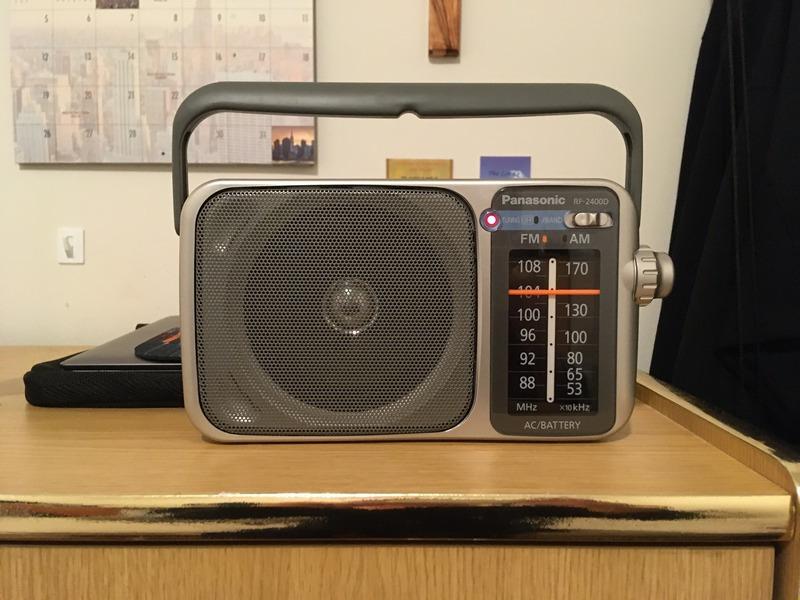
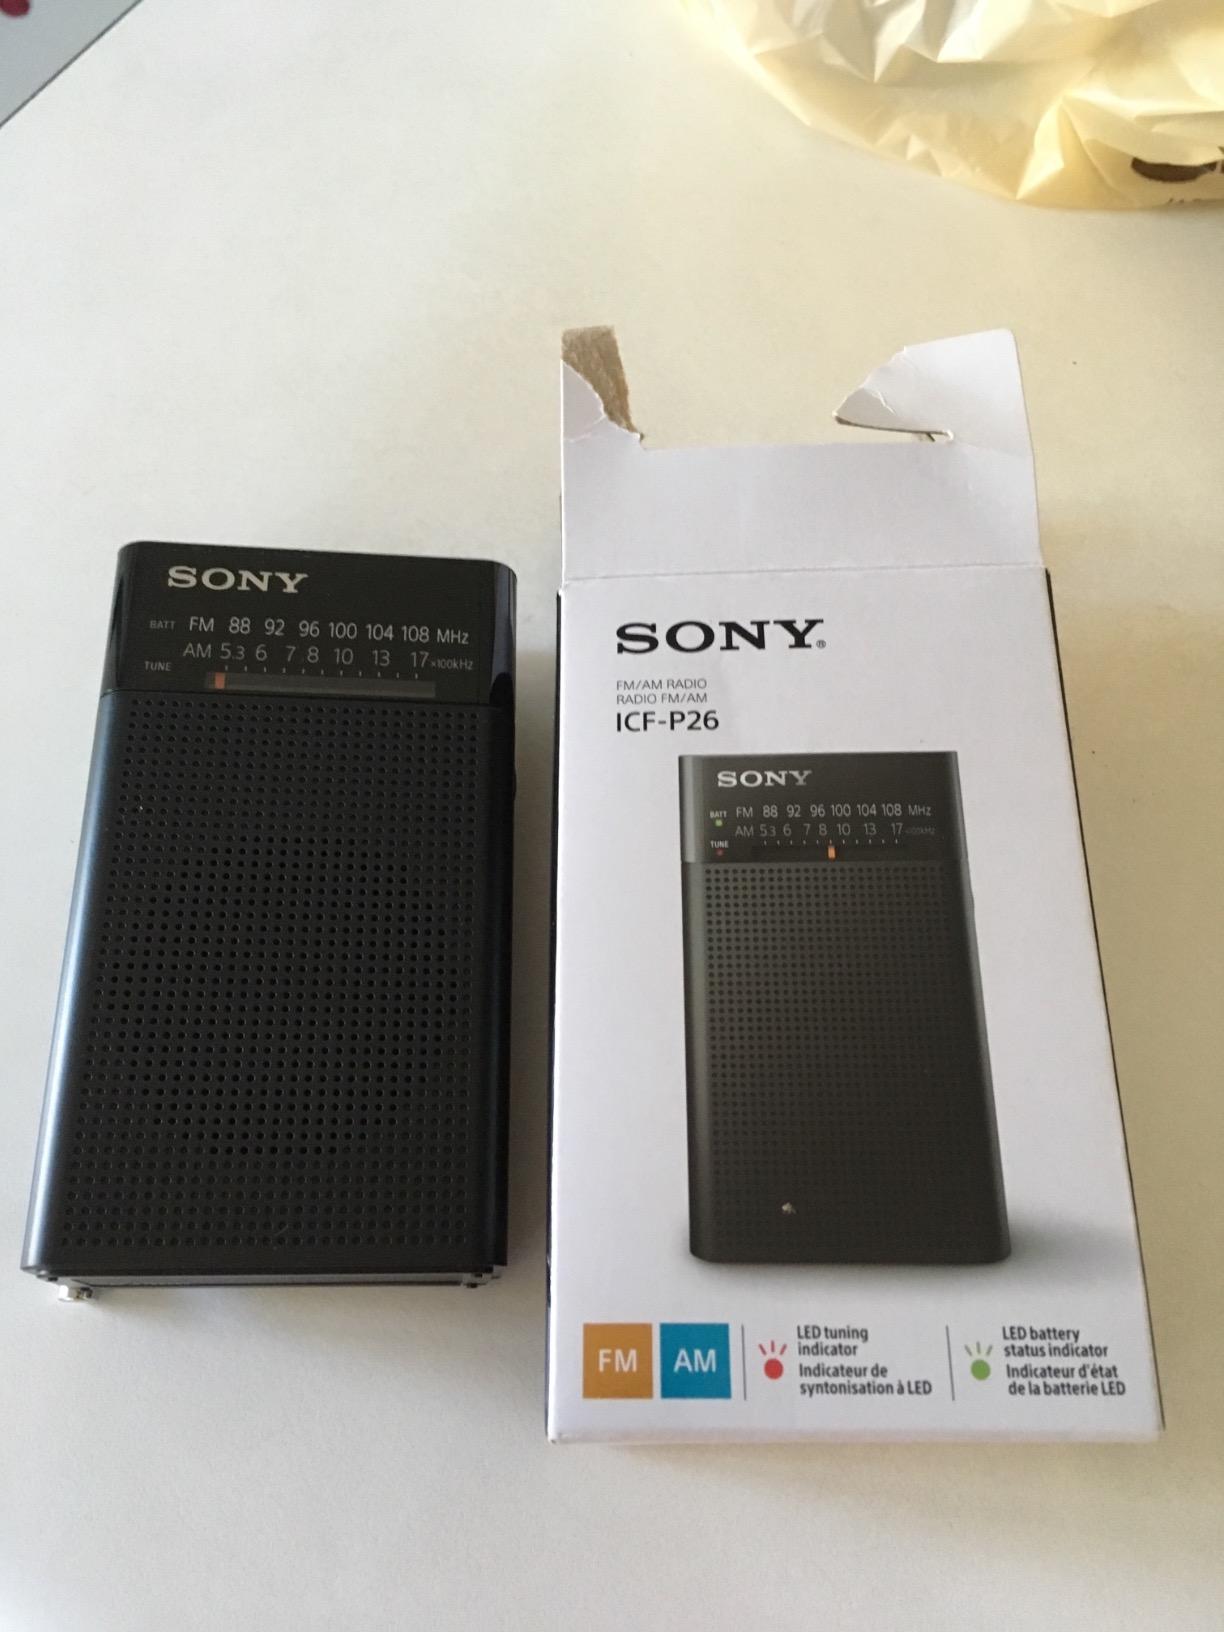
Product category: radio
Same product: no